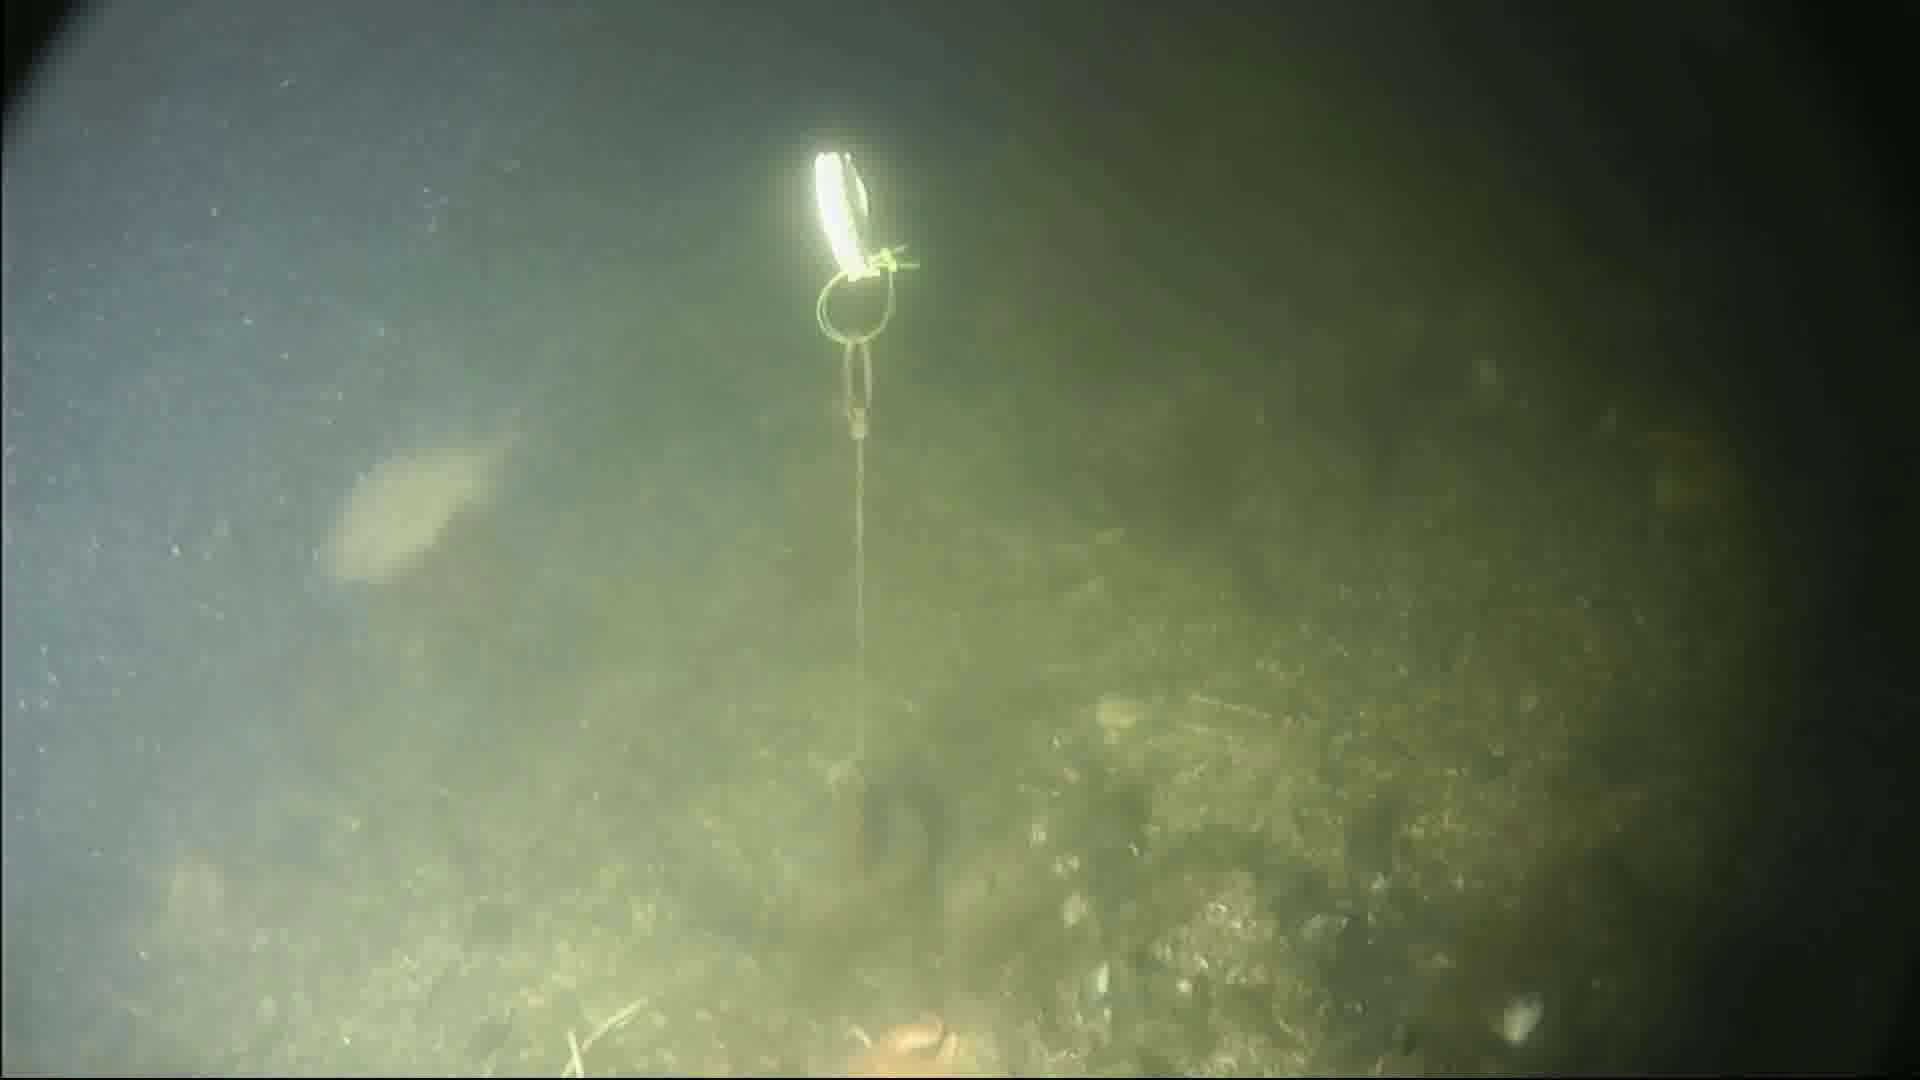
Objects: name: fish
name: crab
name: starfish